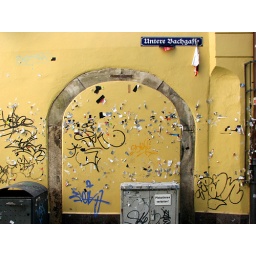
A wall down the street from our hotel in the medieval section of Regensburg.